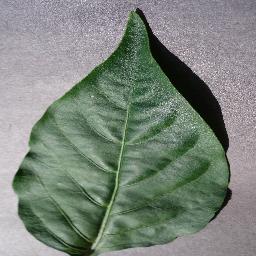
Label: Pepper,_bell___healthy